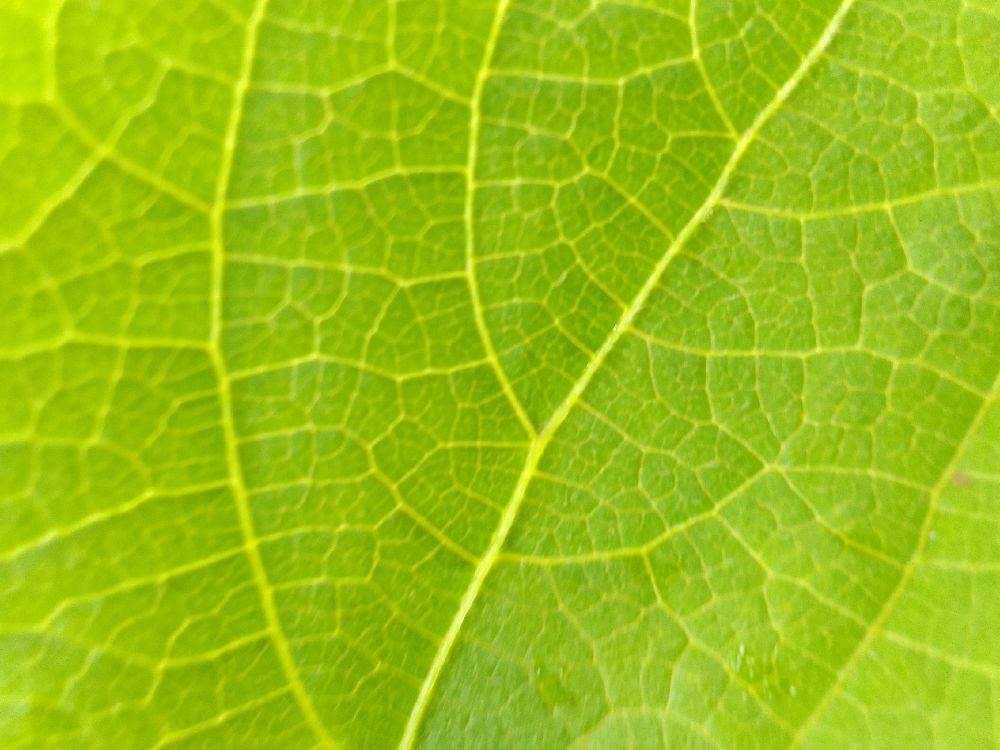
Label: healthy